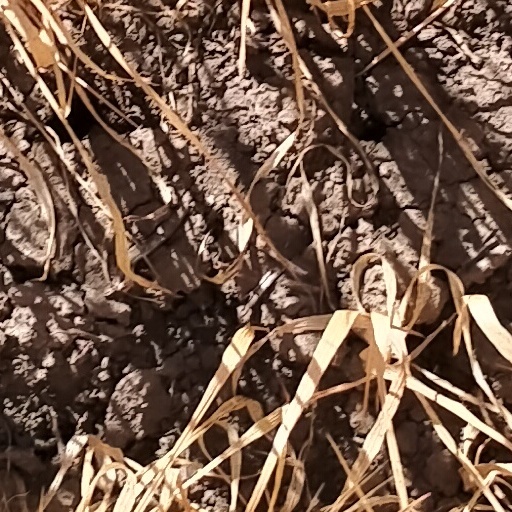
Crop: wheat